Answer in natural language. Considering the relative positions, is abstract rectangle frame on wall (marked C) above or below black colour tv stand (marked B)? Choose between the following options: below or above
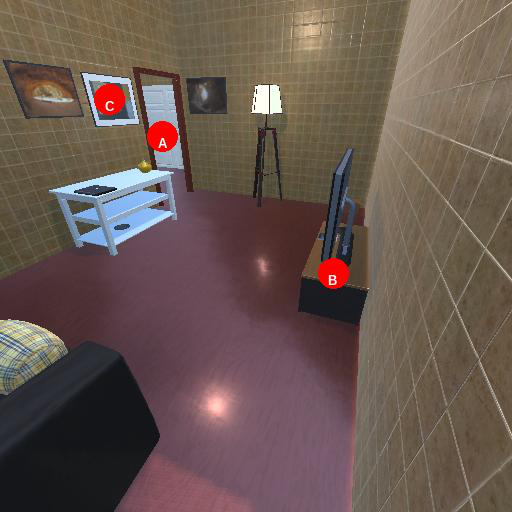
<answer>above</answer>